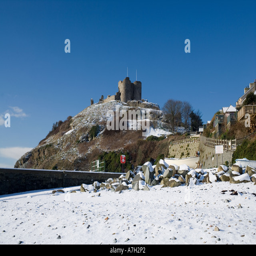
beach and castle in the snow